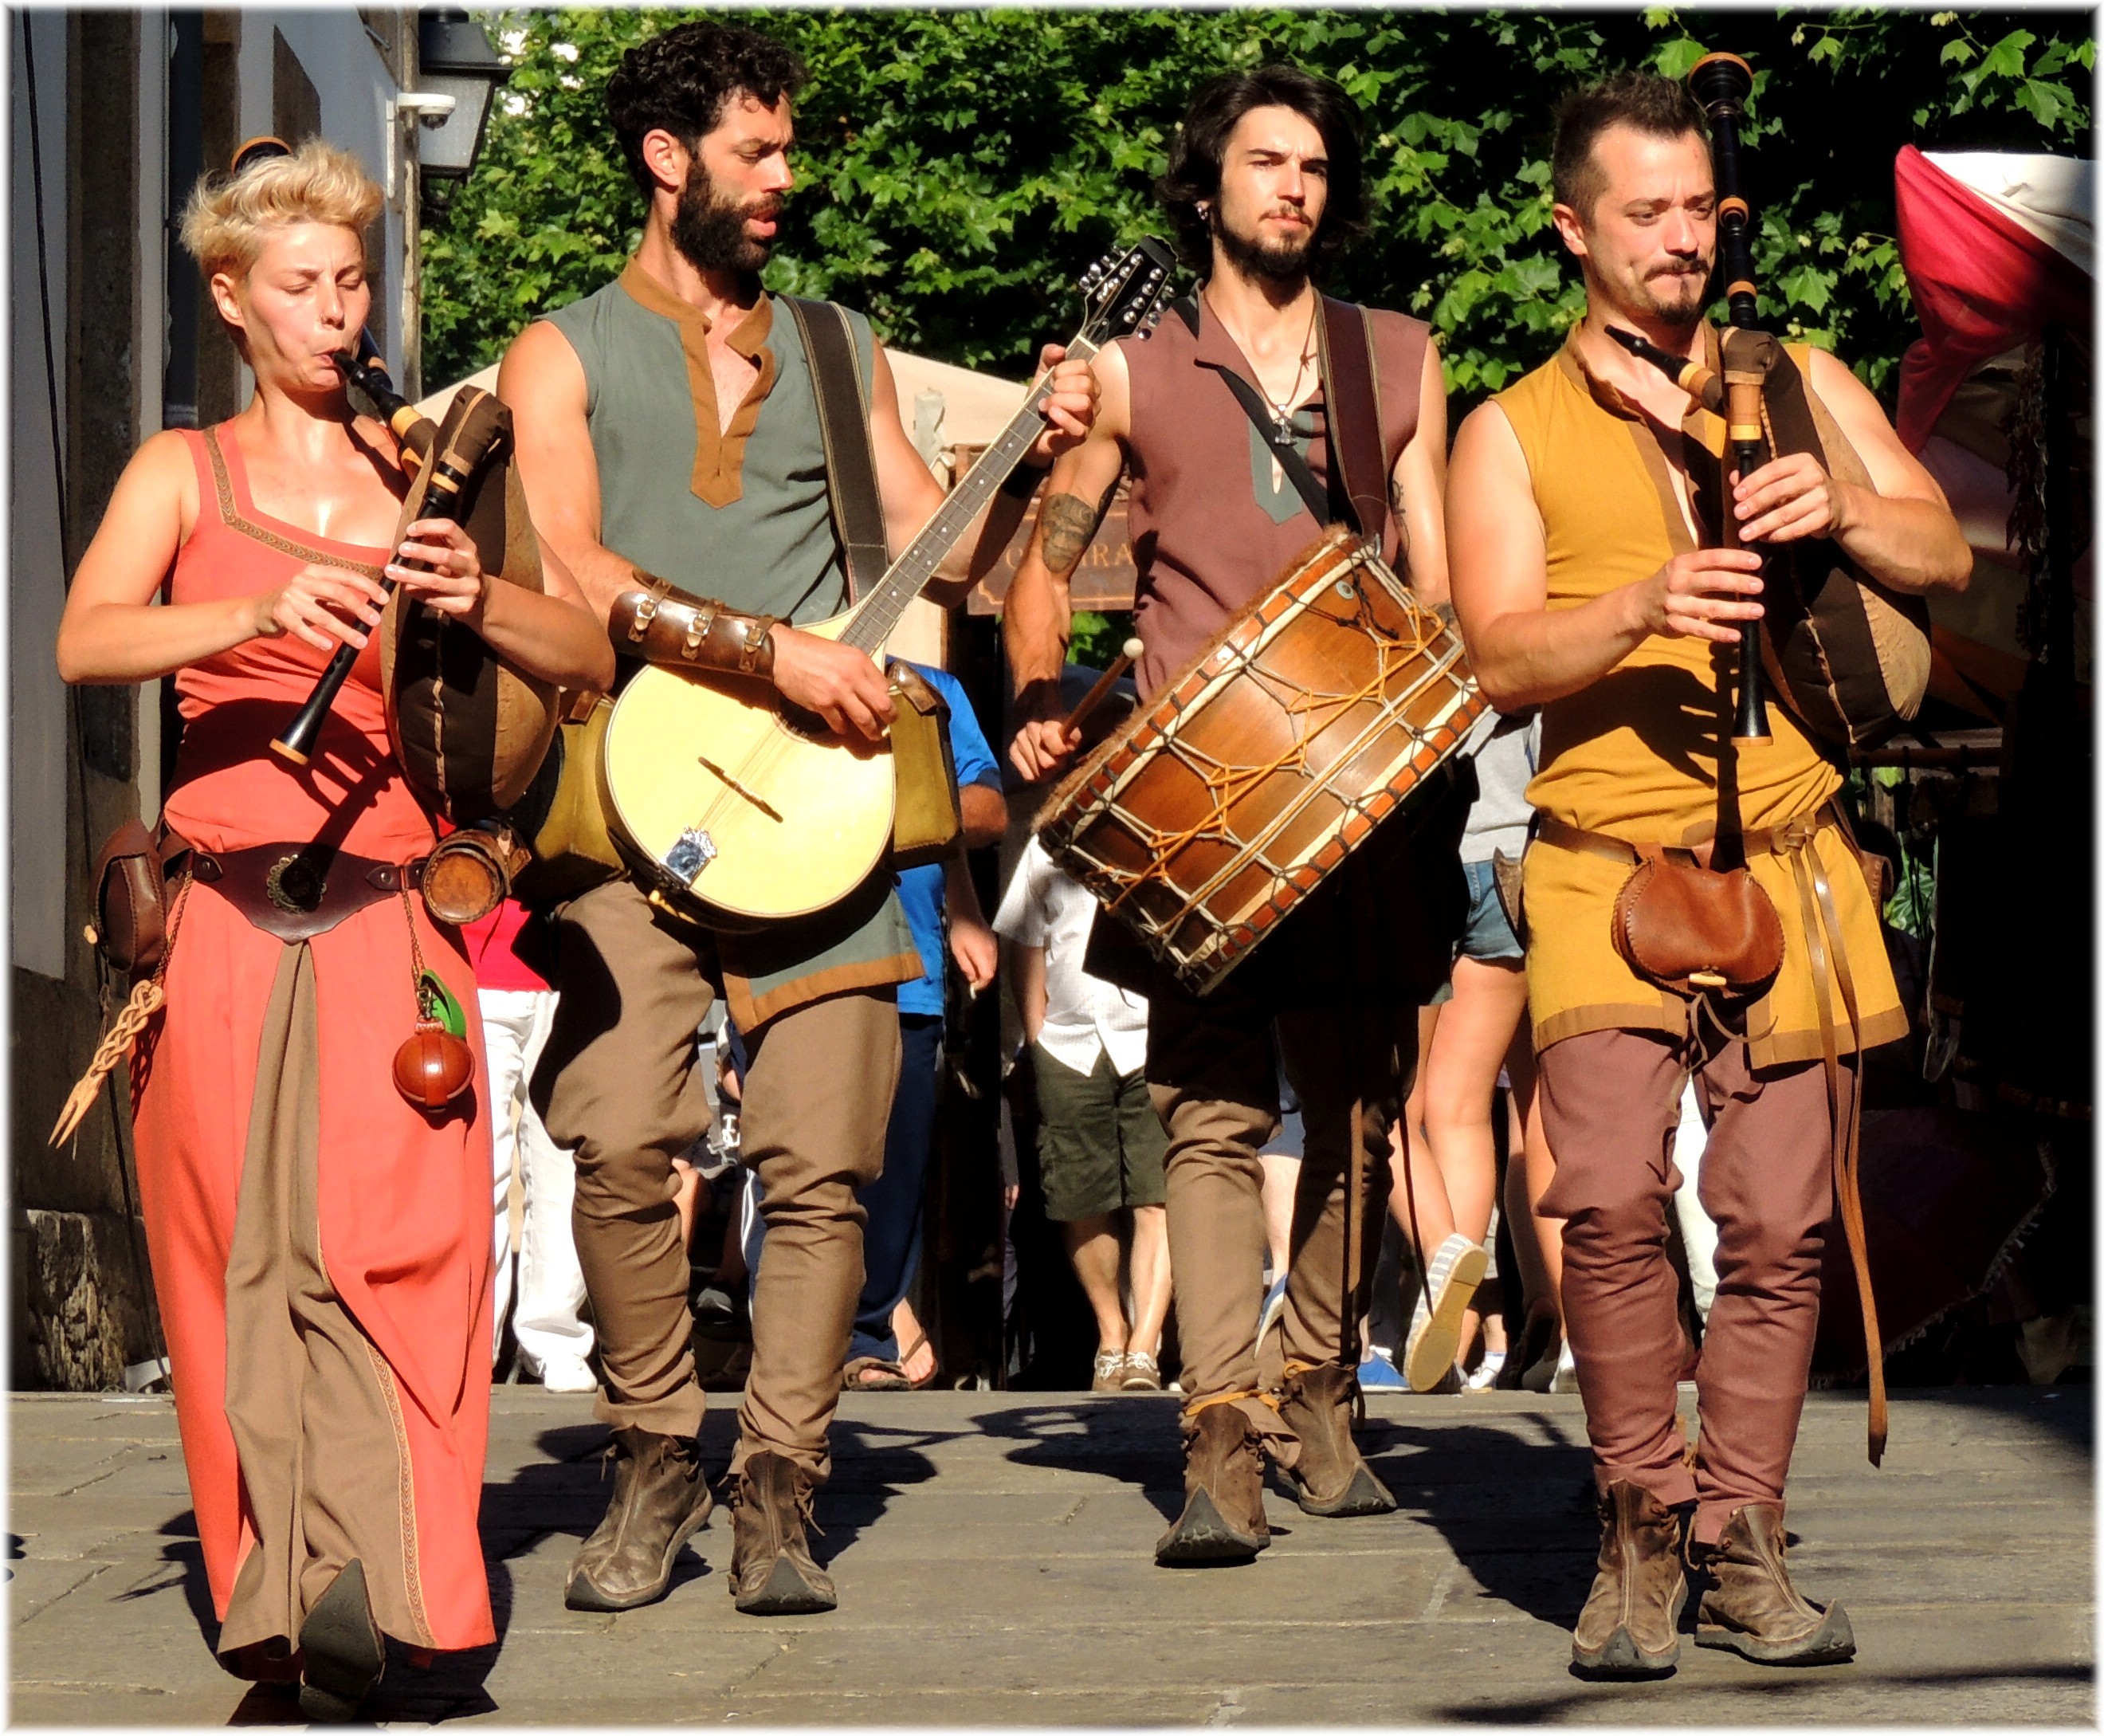
music, europe, musician, drum, medieval, spain, espagne, orchestra, singing, europa, fiesta, espaa, galicia, acorua, lacorua, espanha, feria, corua, festa, galiza, cidadevella, corunna, galice, feiramedieval, recreaccion, bowed string instrument, social group, hand drum